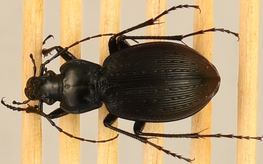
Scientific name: Carabus goryi
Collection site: Mountain Lake Biological Station NEON (MLBS), plot MLBS_001